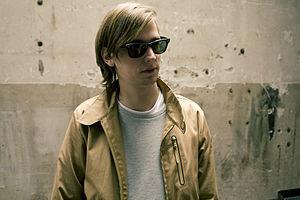
De Jeugd van Tegenwoordig est un groupe de hip-hop néerlandais. Ce groupe est composé de Vieze Fur, de P. Fabergé et de Willie Wartaal. Le single Watskeburt?!, est sorti en mai 2005, et devient premier des classements aux Pays-Bas.